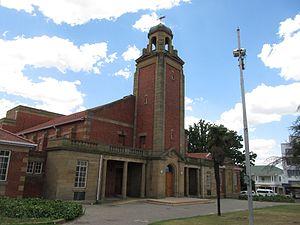
Bethlehem est une ville de l'est de la province de l'État-Libre en Afrique du Sud. Elle est située à 1 700 m d'altitude dans une vallée fertile au bord de la rivière Liebenbergs au sud des montagnes de Rooiberg.